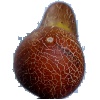
Label: Cucumber Ripe 1